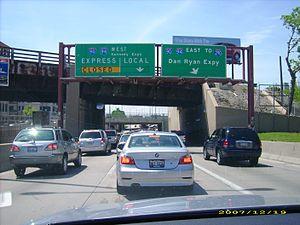
Une Interstate highway, littéralement une « autoroute inter-États », est aux États-Unis une autoroute reliant les États américains entre eux. Le terme « inter-États » signifie que ces autoroutes sont financées par le gouvernement fédéral bien qu'elles appartiennent et qu'elles soient construites et gérées par les États dans lesquels elles sont situées, la seule exception étant le Woodrow Wilson Bridge de l'Interstate 495 appartenant à l'État fédéral. Ce système a été créé par Dwight D. Eisenhower au début des années 1950 et est maintenant en voie d'achèvement.
L'Interstate 90 est la plus longue autoroute traversant les États-Unis avec ses presque 5 000 kilomètres. C'est l'interstate la plus au nord qui rejoint les deux côtes est-ouest. Son terminus ouest est la ville de Seattle et son terminus est à Boston, Massachusetts.
Le comté de Cook est un comté situé dans le nord-est de l'État de l'Illinois en bordure du lac Michigan, aux États-Unis. Le comté fait partie de l'aire métropolitaine de Chicago.
L'Interstate 94 est une autoroute inter-États de 2 581 kilomètres de long située aux États-Unis. Elle joint l'Interstate 90 à Billings à l'Ontario Highway 402, à Port Huron, Michigan.